Bracing (aeronautics)

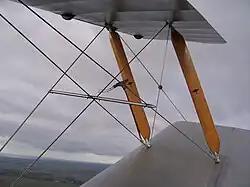
Interplane struts and bracing wires on a de Havilland Tiger Moth

A square frame made of solid bars is not rigid but tends to bend at the corners. Bracing it with an extra diagonal bar would be heavy. A wire would be much lighter but would stop it collapsing only one way. To hold it rigid, two cross-bracing wires are needed. This method of cross-bracing can be seen clearly on early biplanes, where the wings and interplane struts form a rectangle which is cross-braced by wires.